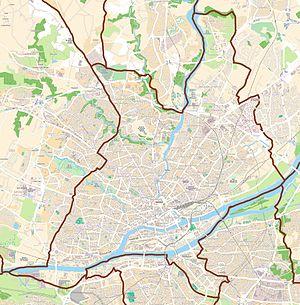
Carte de Nantes, France This map was created from OpenStreetMap project data, collected by the community. This map may be incomplete, and may contain errors. Don't rely solely on it for navigation.
L'allée de la Bourse est une rue du centre-ville de Nantes, en France. Il s'agit d'un ancien quai de la Loire.
La Beaujoire est un quartier situé au nord-est de Nantes. Associé au quartier de la Halvêque, il forme l'un des micro-quartiers faisant partie d'un ensemble administratif plus vaste le quartier Nantes Erdre.
Le château de Bois-Briand est une propriété située à Nantes, dans le quartier Doulon - Bottière. Fondé au Moyen Âge, aucune partie n'en a été détruite depuis 600 ans. Au cours de cette période, jardins et édifices ont été ajoutés, pour aboutir à un ensemble considéré comme « faisant partie du patrimoine national », tant au titre de la « guinguette » du jardinier qu'à celui de ses propriétaires. Au fil des siècles on y retrouve la trace d'immigrants irlandais, de financiers de la Révolution américaine, de barons, de princesses, de corsaires, etc.
Le boulevard Nations-Unies est une voie du centre-ville de Nantes, en France.
La place Jean-Baptiste-Darbefeuille est une voie du centre-ville de Nantes, en France.